Supermarine Spitfire (early Merlin-powered variants)

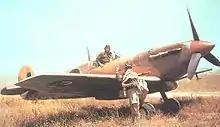
Vb Trop of 40 Squadron SAAF fitted with the streamlined version of the Aboukir filter, a broad-bladed, 10 ft 3 in (3.12 m) diameter Rotol propeller, and clipped wings.

A constant flow of modifications were made as production progressed. A "blown" cockpit hood, manufactured by Malcolm, was introduced in an effort to further increase the pilot's head-room and visibility. Many mid to late production Vbs – and all Vcs – used the modified, improved windscreen assembly with the integral bullet resistant centre panel and flat side screens introduced with the Mk III. Because the rear frame of this windscreen was taller than that of the earlier model the cockpit hoods were not interchangeable and could be distinguished by the wider rear framing on the hood used with the late-style windscreen.